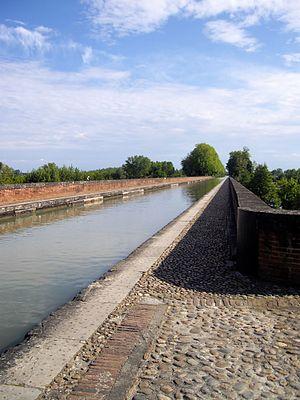
Pont-canal du Cacor permettant au canal de Garonne de franchir le Tarn (Moissac, Tarn-et-Garonne, France)
Le canal de Garonne est un canal navigable du sud de la France qui permet de relier Toulouse jusqu'à Castets-en-Dorthe près de Bordeaux. L'ouvrage réalisé sous la surveillance de Jean-Baptiste de Baudre au XIXᵉ siècle comporte de nombreux ouvrages dont des écluses indispensables au passage de bief en bief et des ponts-canaux dont deux parmi les plus grands de France.